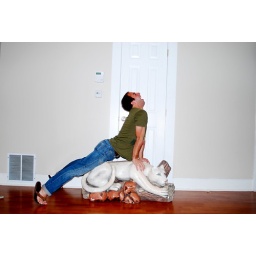
Taken with our white panther in our house in Tacoma, WA